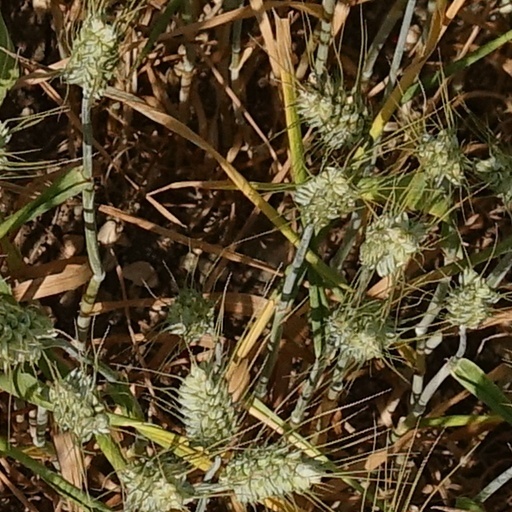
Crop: wheat